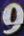
Number: 9